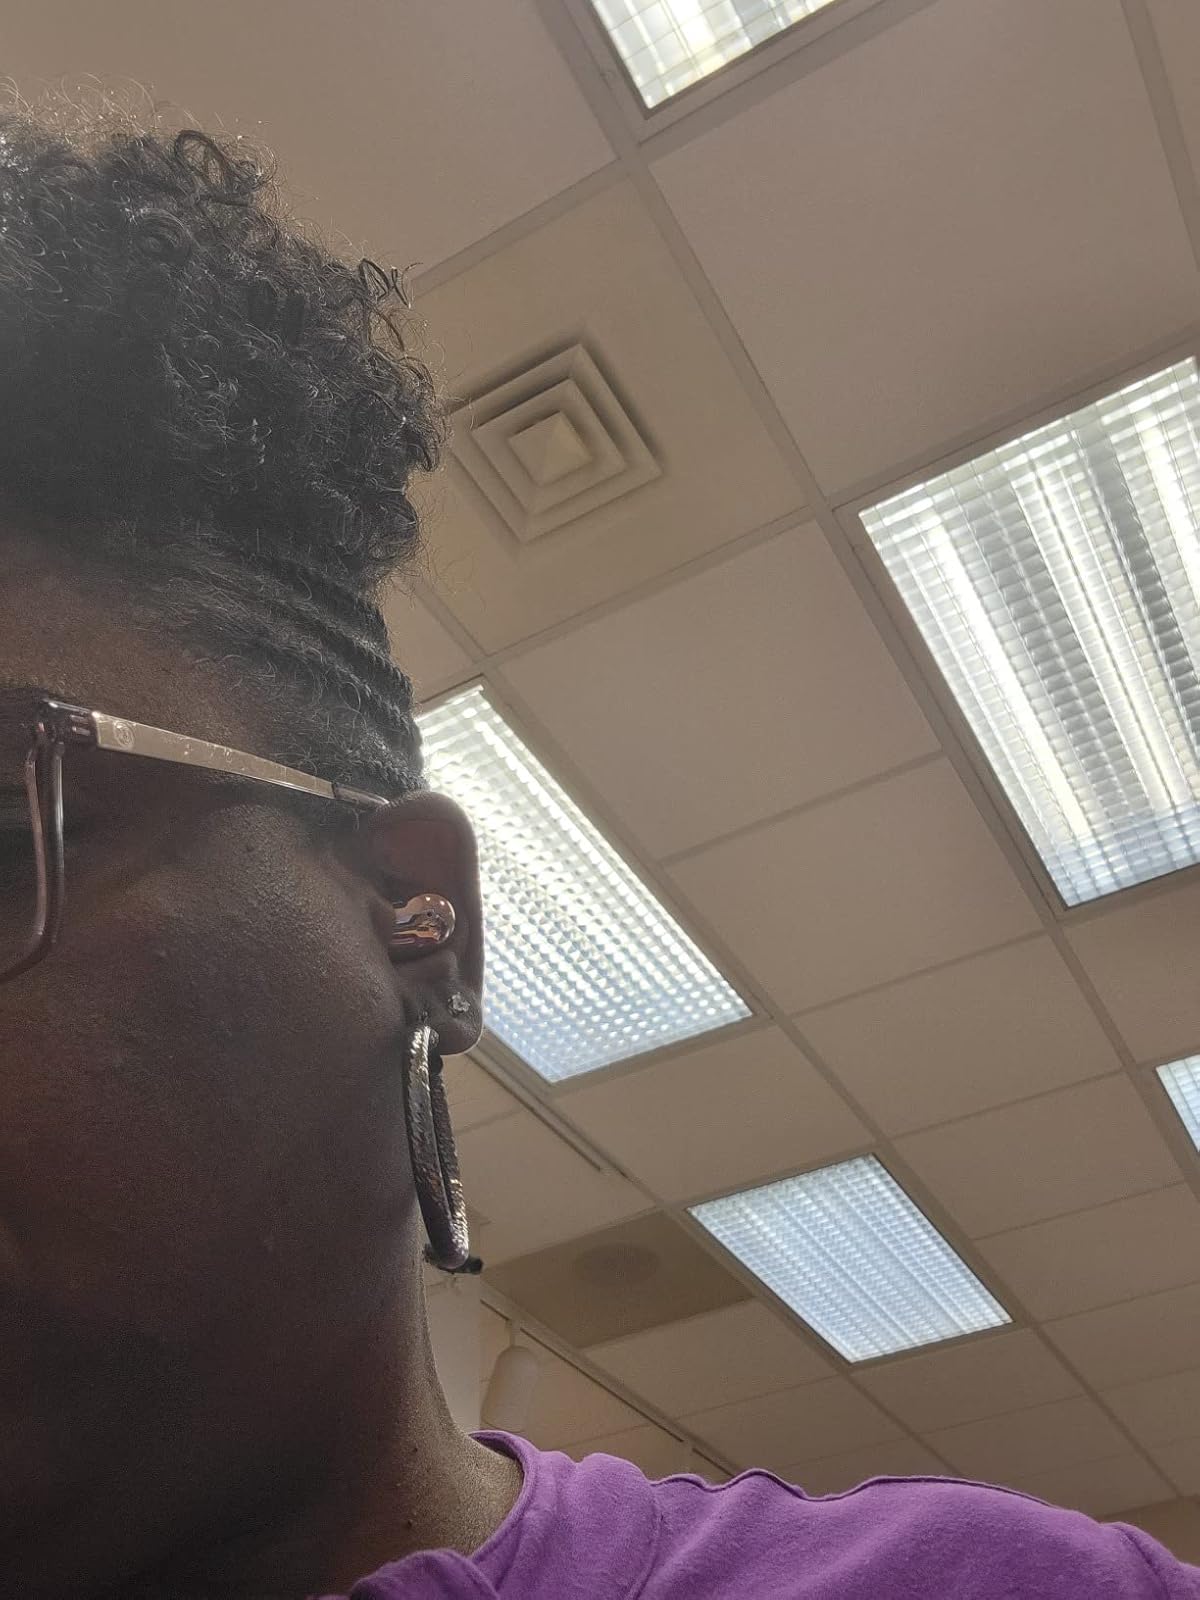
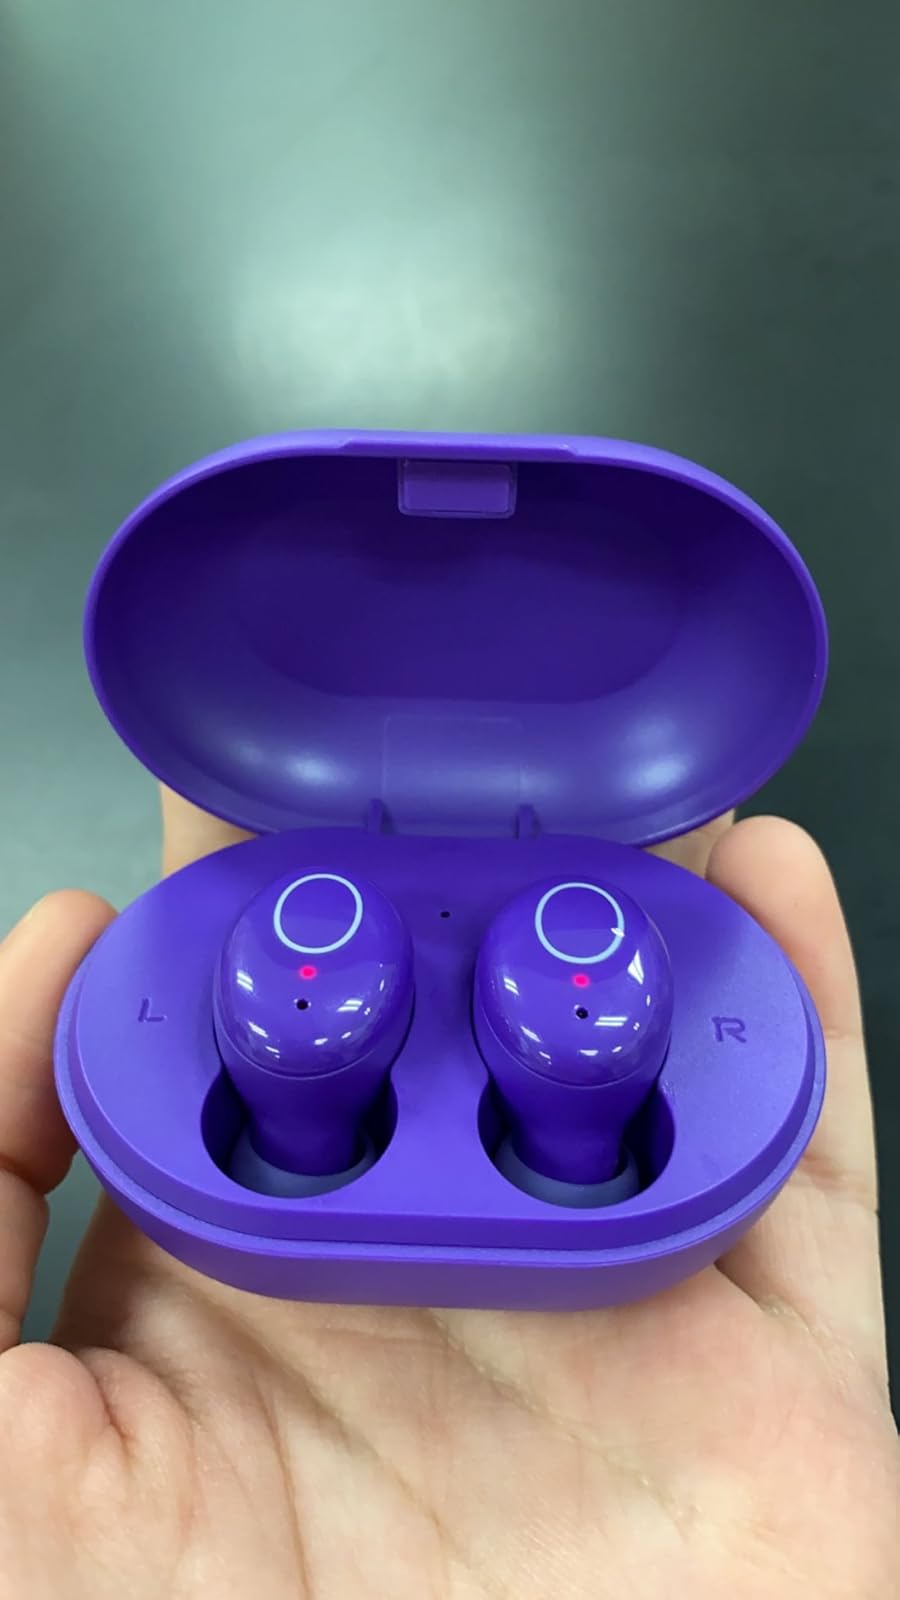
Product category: earbuds
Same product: no